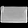
Label: Bag